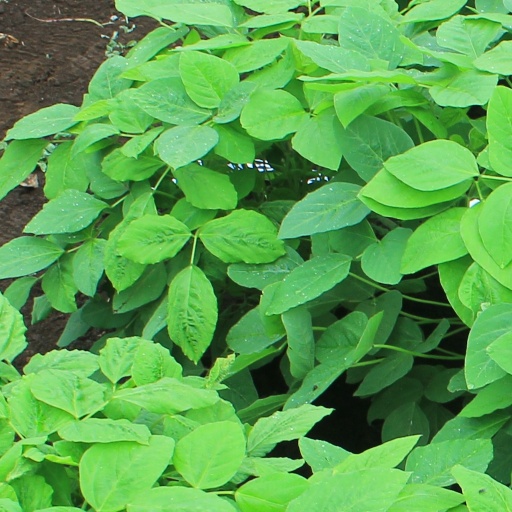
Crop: soybean